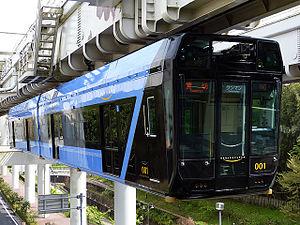
Le monorail de Chiba est un monorail de type SAFEGE à Chiba au Japon. Mis en service le 28 mars 1988, il est le plus long monorail suspendu au monde selon le Guinness Book.